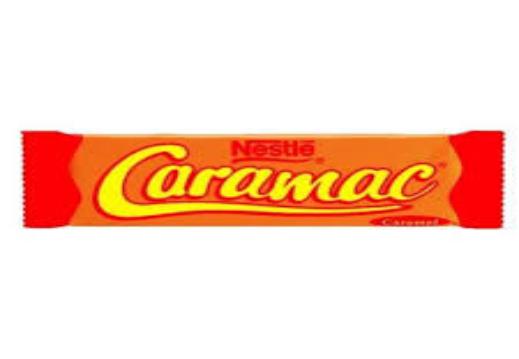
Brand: Caramac
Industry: Food